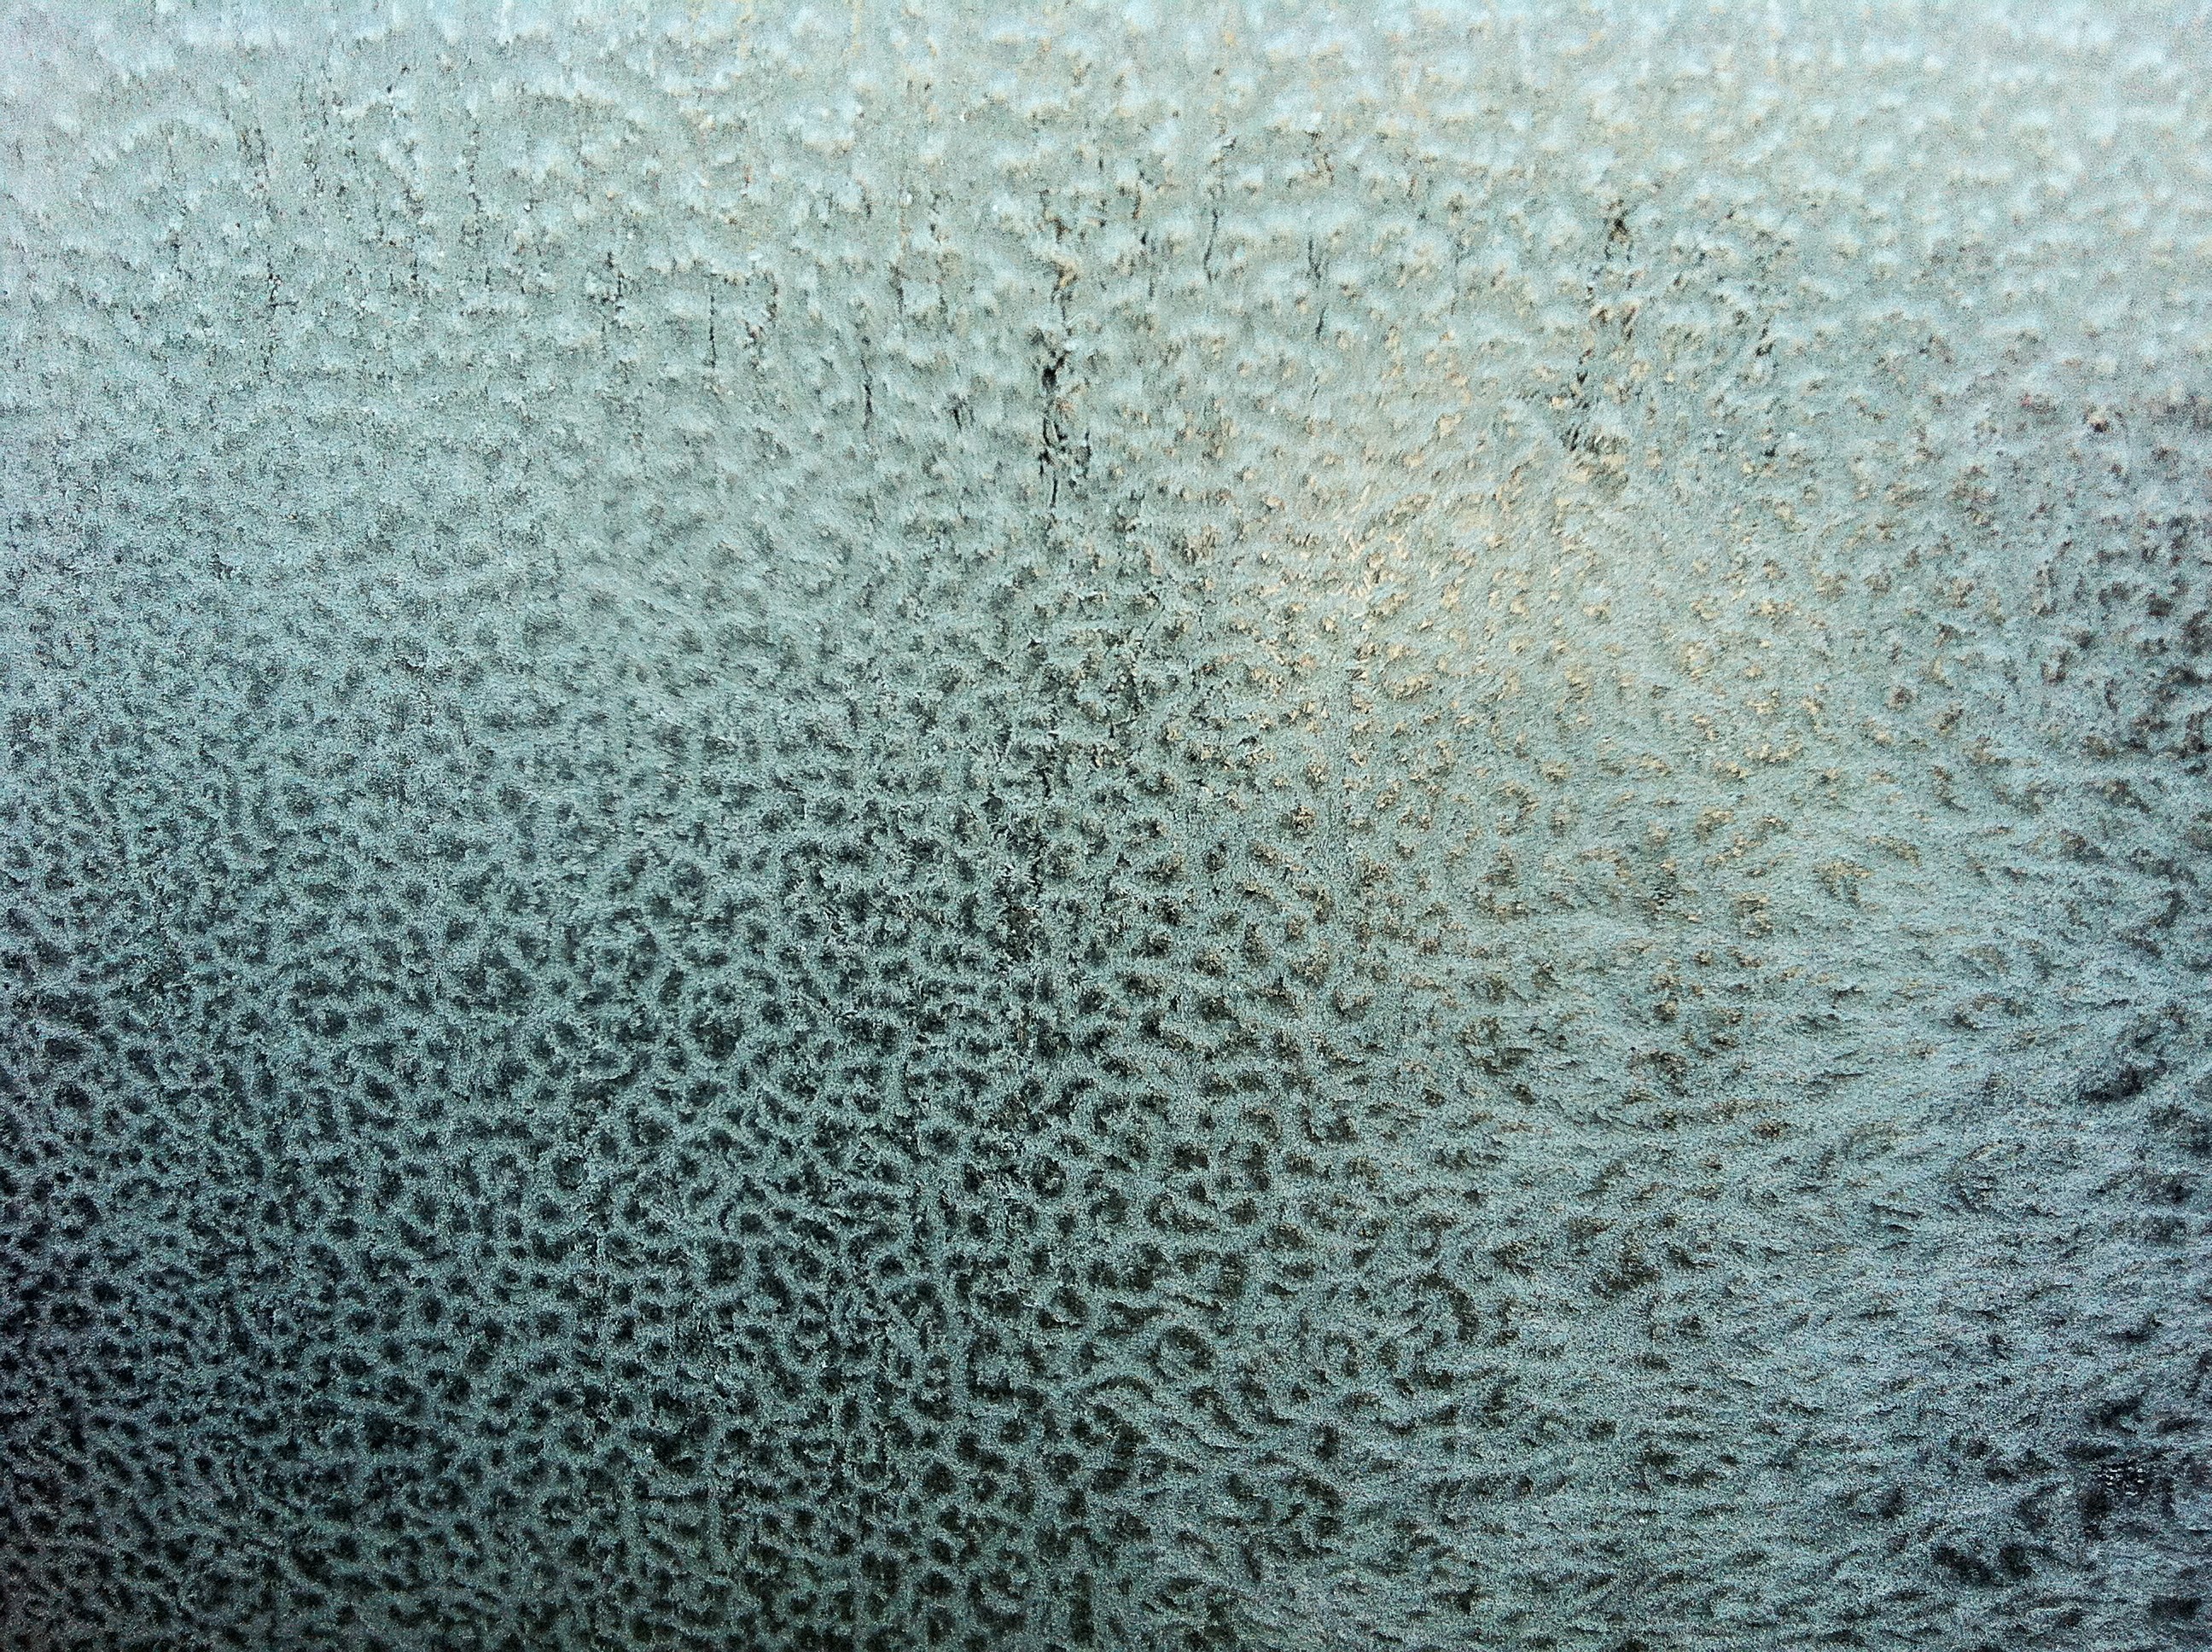
water, sand, texture, glass, frost, asphalt, ice, fresh, soil, frozen, blue, close, transparent, crystal, freezing, flooring, road surface